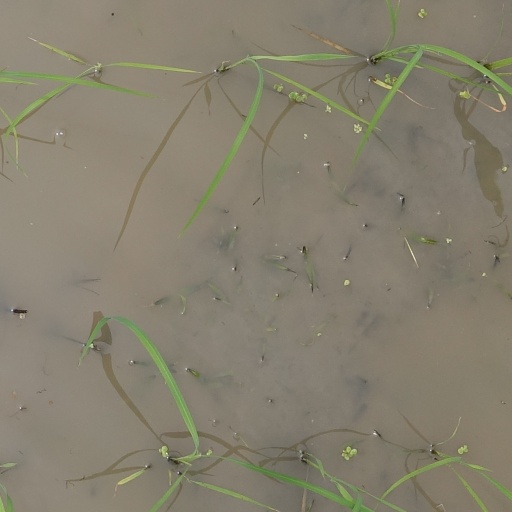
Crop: rice